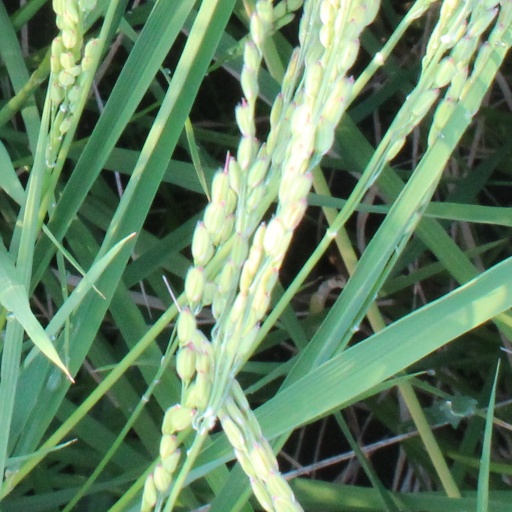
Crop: rice